Battle of Marengo order of battle

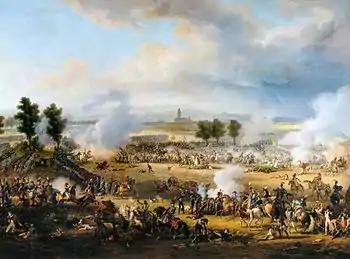
Battle of Marengo

The Battle of Marengo (14 June 1800) was fought between the French army of First Consul Napoleon Bonaparte and an Habsburg army led by General der Kavallerie Michael von Melas. With Napoleon's army lying across the Habsburg army's line of communications to the west, Melas resolved to attack. Early in the morning, the Habsburg army advanced from the city of Alessandria and took the French army by surprise. It was not until 9:00 am before Melas' army completely moved through a bottleneck at the Bormida River bridges. At first the Austrian attack stalled, slowed by bitter French resistance. By 3:00 pm, the Habsburg army compelled their outnumbered opponents to retreat. Sore from having two horses killed under him, Melas handed over command of the pursuit to a subordinate and went to the rear. Later in the afternoon, a newly-arrived French division suddenly attacked the pursuing Austrians. Combined with a quick burst of cannon fire and a well-timed cavalry charge, the surprise assault caused a complete collapse of the Austrian center column, which fled to the temporary safety of Alessandria. The French suffered at least 7,700 casualties, including two generals killed and five wounded. The Austrians admitted losing 9,416 killed, wounded and missing, but some estimates range as high as 11,000–12,000 casualties. The Austrians lost one general killed and five wounded. The next day, Melas requested an armistice. The victory gave Bonaparte enough bargaining leverage to gain control of northwest Italy during the subsequent negotiations.